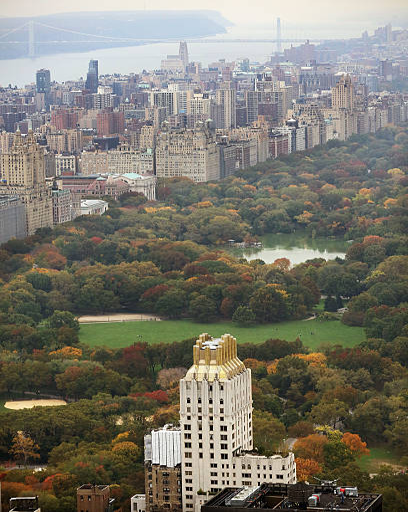
filming location and theater are seen .